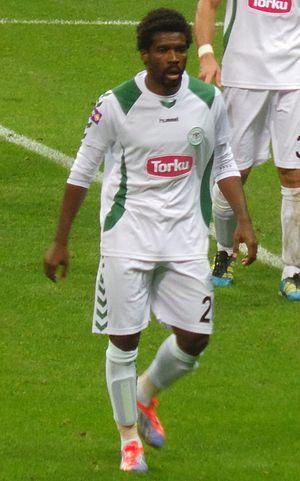
Marc Kibong Mbamba, né le 15 octobre 1988 à Douala au Cameroun, est un footballeur camerounais, qui évolue au poste de milieu de terrain au Denizlispor.